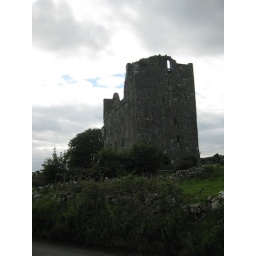
This castle was just sitting there in a farmer's field. So we just got out and walked around.